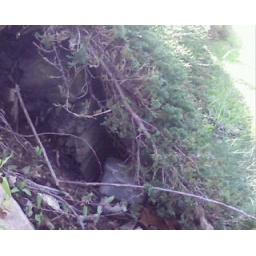
Small cache hidden under some overhanging ground cover across the street from the Calfee Park baseball field.Pulaski, VA